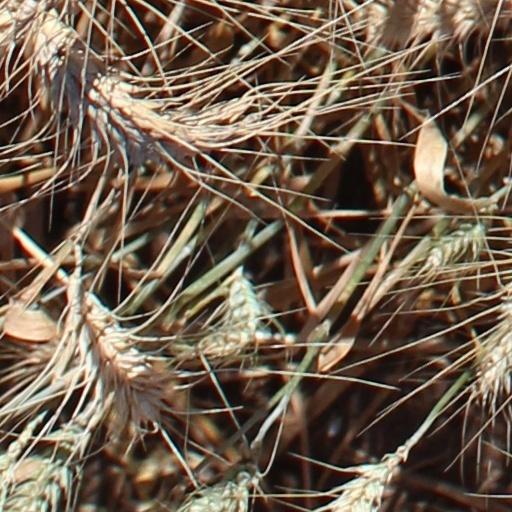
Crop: wheat